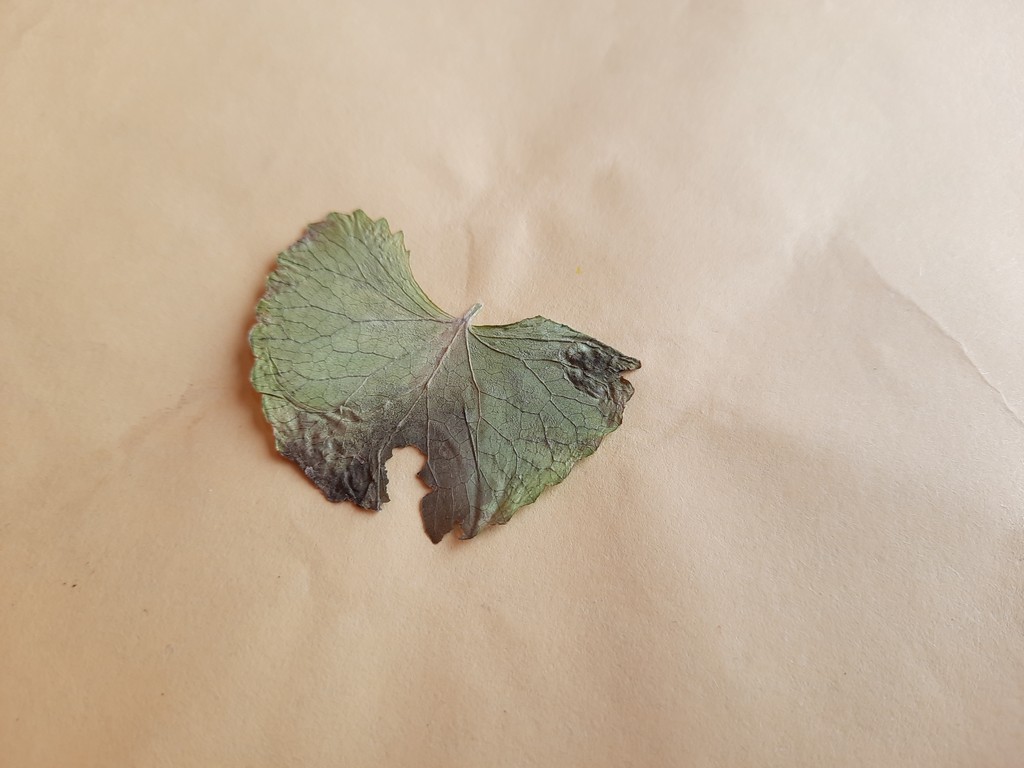
Label: Dried